Blonde Electra

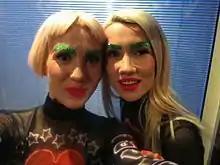
Blonde Electra singers Jazzy and Ruby King in their stage outfits at the first Live Show of X Factor UK, 11 October 2014

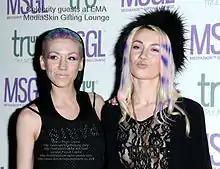
Jazzy and Ruby King at the EMA MediaSkin Gifting Lounge in London, 6 November 2014

When Jazzy and Ruby King turned 15 and 13, now living in Slovakia, they left their family to stay on their own and to sing in a night club, after their oldest brother Michael had already quit the band in 2003. The five siblings reunited in 2006 and started outside their father's control the band King Family, supported by the German producer Dieter Falk. They were soon given a record deal by EMI and published two singles and one album. In 2009 the band was invited to Nashville, Tennessee by Doc McGhee (the manager of KISS and Bon Jovi) and the siblings decided to emigrate to the United States. They parted ways with EMI and renamed their band to KING. They moved from a camping ground in Cologne to Los Angeles in June 2009.